San Francisco de Macorís

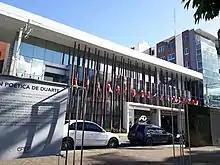
City bank

The city of San Francisco de Macorís is located in the North Region of the Dominican Republic (Cibao Region) between the Septentrional Mountain Range at the north and the Cibao Valley at the southern part. San Francisco de Macorís has hills to the north which provide a great view of the city during evening hours. The Jaya River is prominent on the western part of town.